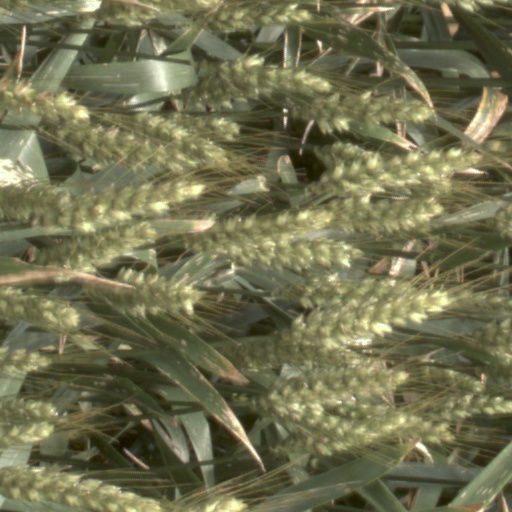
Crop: wheat